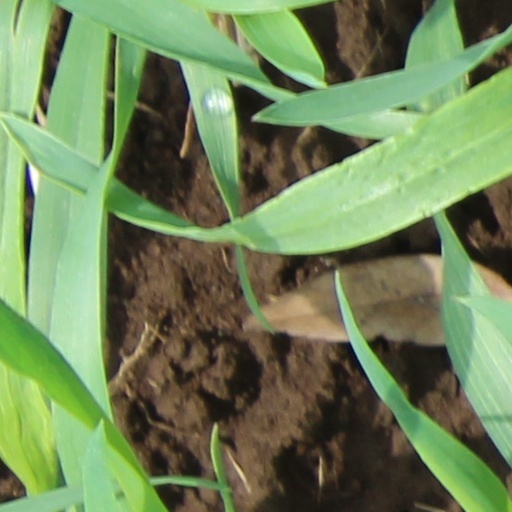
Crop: wheat